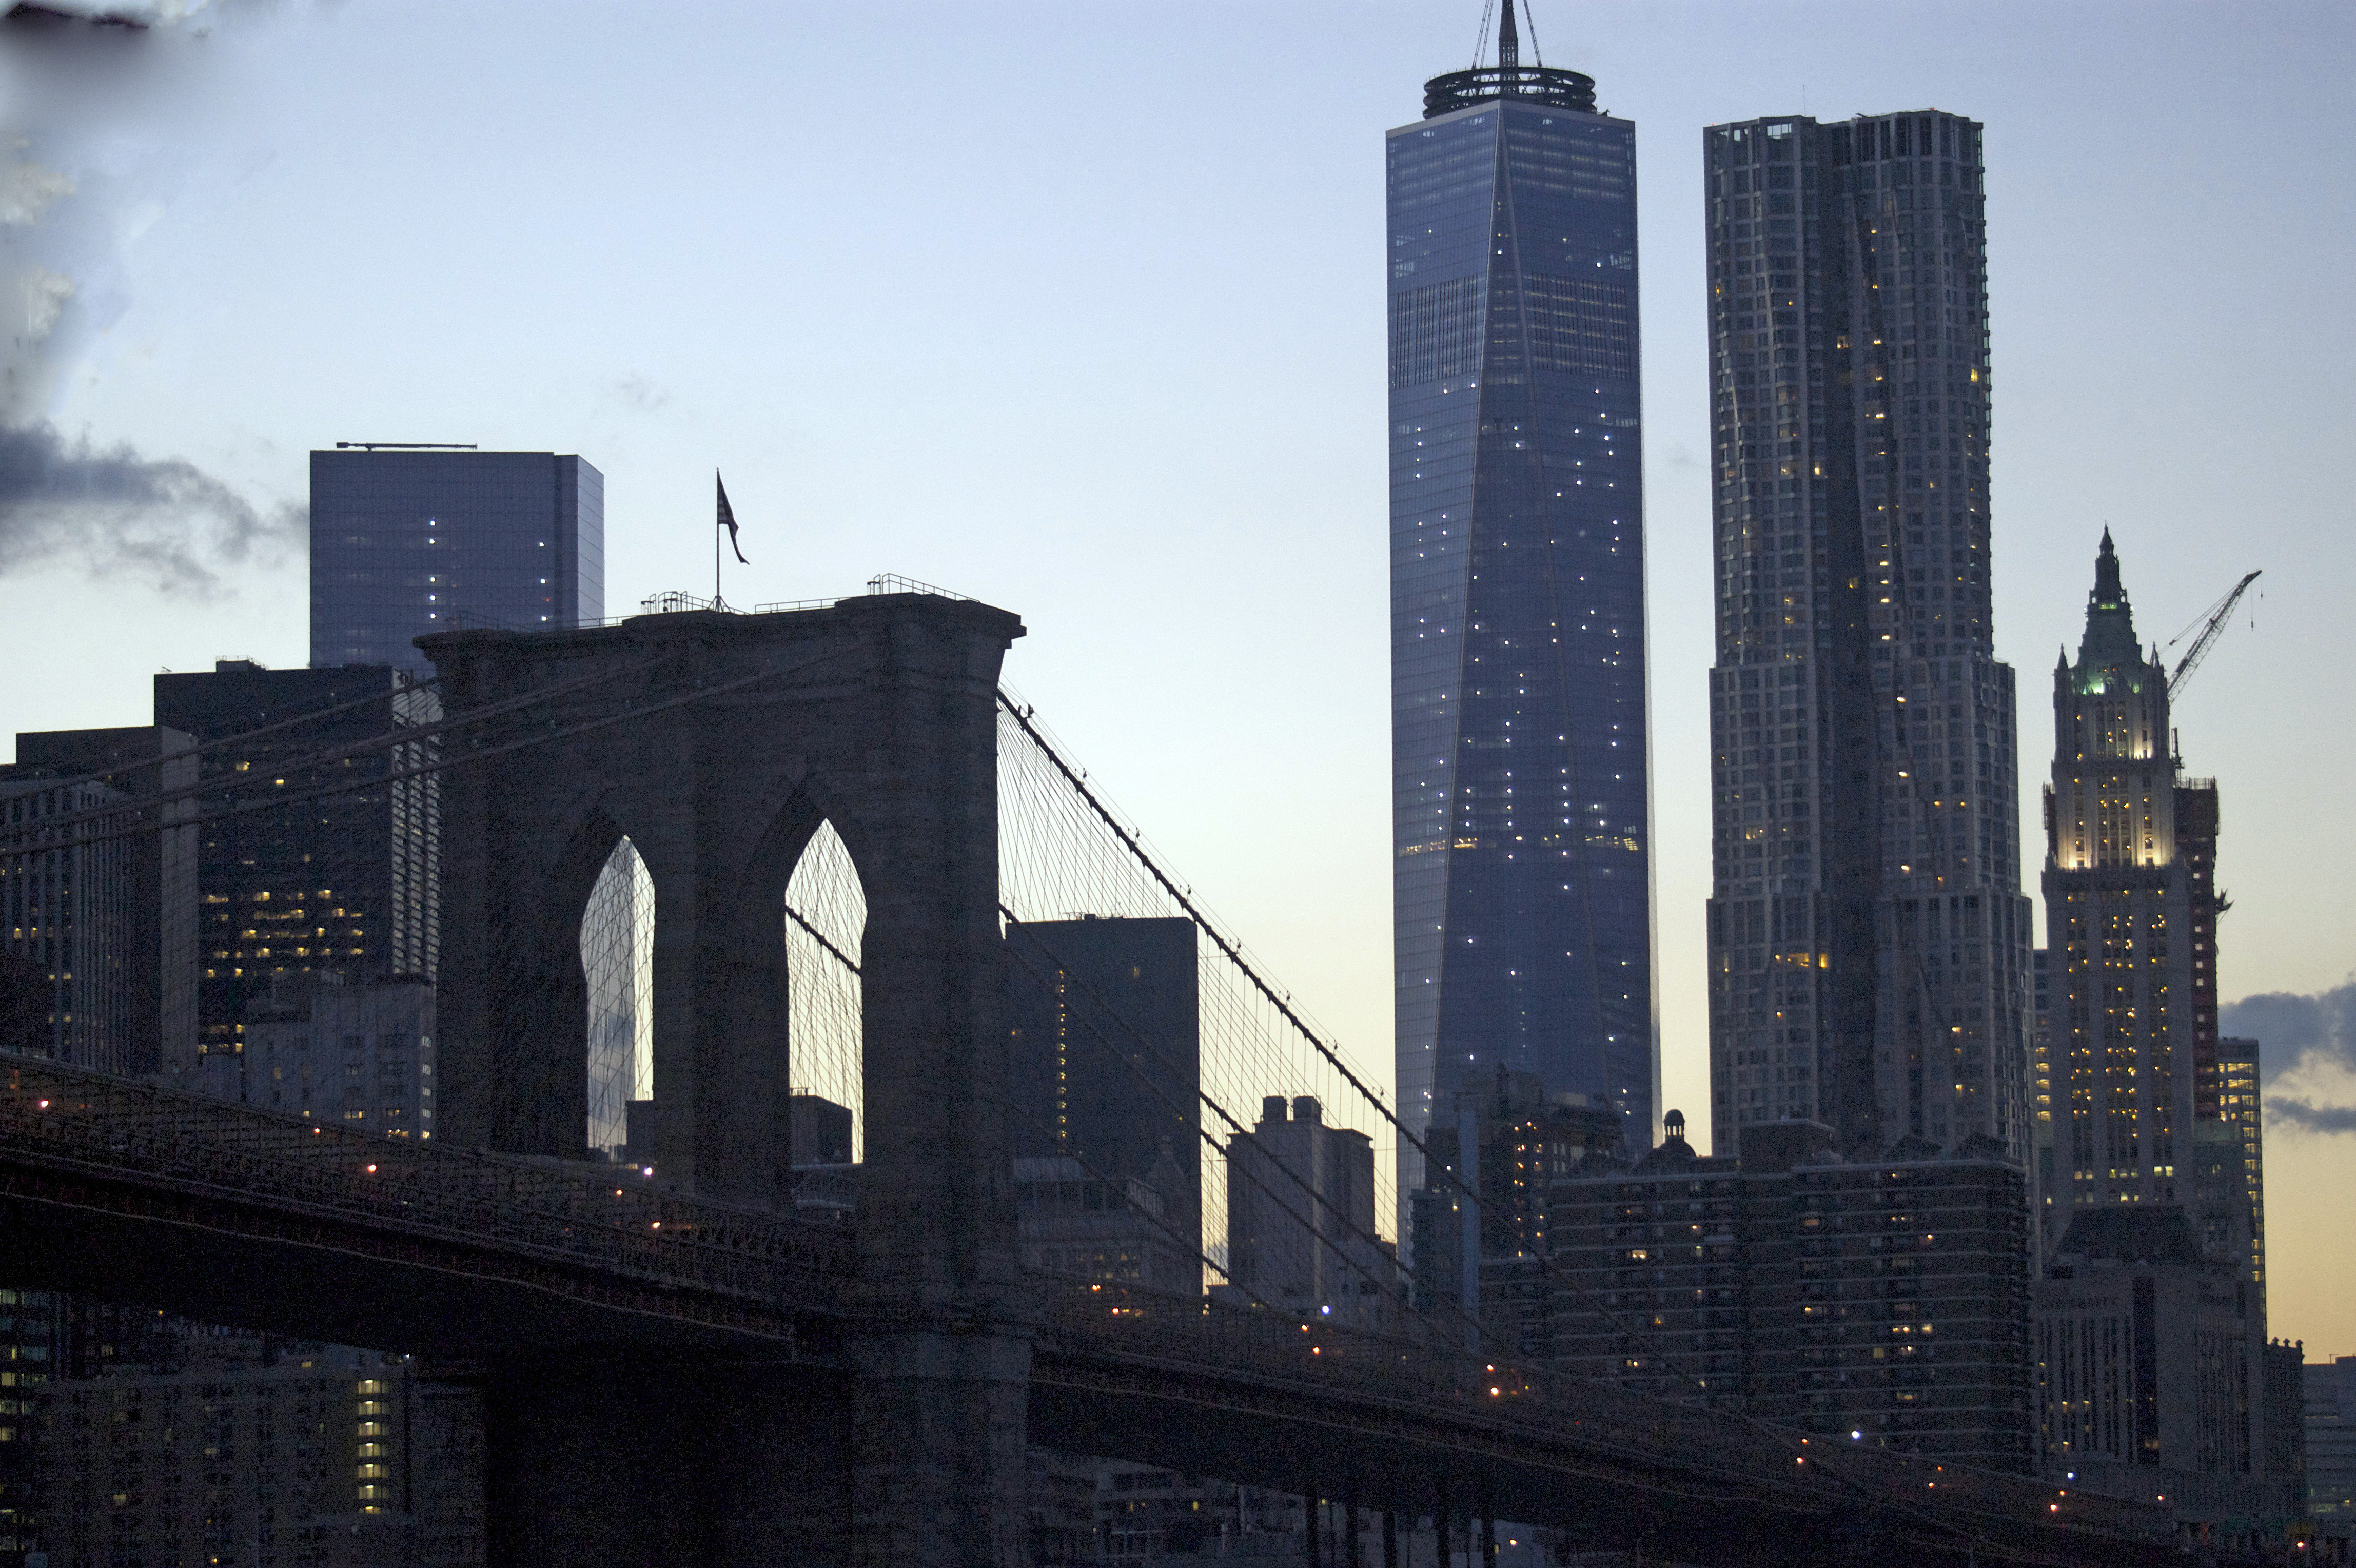
architecture, skyline, city, skyscraper, cityscape, downtown, dusk, evening, reflection, tower, landmark, tower block, metropolis, urban area, human settlement, metropolitan area